St. John's Reformed Episcopal Church

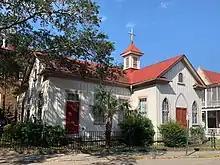
The St. John's school building at 91 Anson Street

The Presbyterians relocated and the building passed to the Catholic Diocese of Charleston, which used the building until 1965. St. John's was founded in 1906 at 43 Elizabeth Street in Charleston. In 1971, the church moved to its current location. The Diocese of the Southeast, formed by freedmen who had left the Episcopal Diocese of South Carolina due to racism and exclusion, was predominantly black and St. John's new location in Ansonborough was likewise predominantly African-American. Most of St. John's parishioners starting in the 1970s came from the church's immediate neighborhood. However, by the late 2010s, Ansonborough and the Charleston Peninsula had been substantially gentrified, with most of St. John's black parishioners commuting from West Ashley.